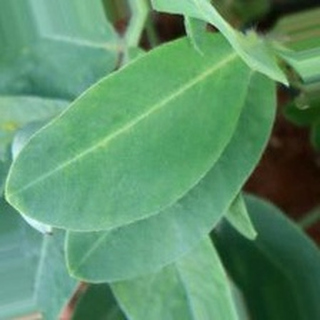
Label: healthy_groundnut